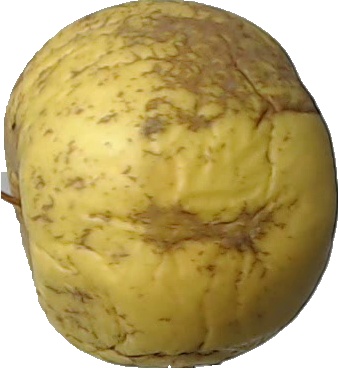
Label: apple_golden_1